L'aspirateur

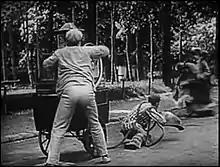

L'aspirateur is a French silent short film directed by Segundo de Chomón and distributed in English-speaking countries under the titles "The Aspirator" and "The Vacuum Cleaner". According to different sources, the film was released either in 1906 or 1908. The film combines stop-motion tricks with continuity editing and cross-cutting.